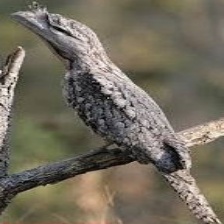
Species: TAWNY FROGMOUTH
Scientific name: PODARGUS STRIGOIDES